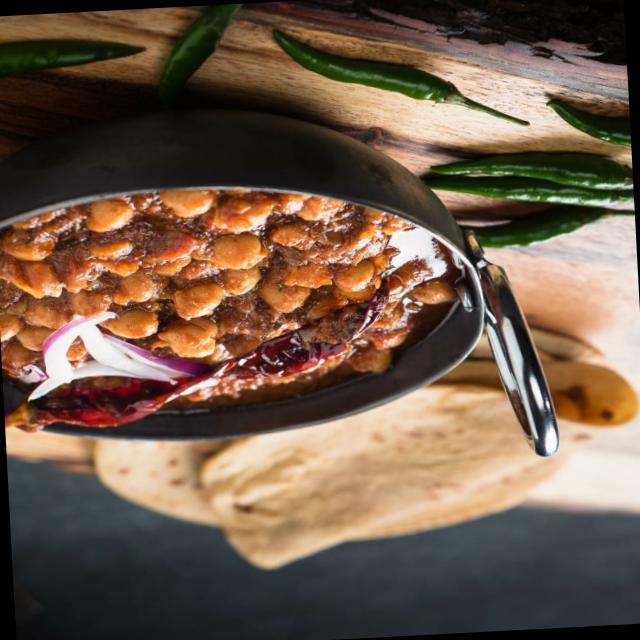
Dish: chole